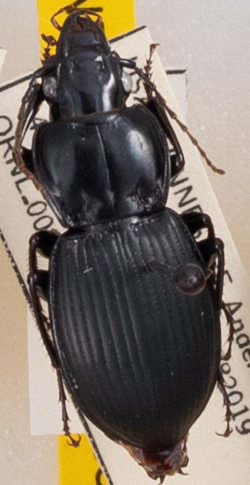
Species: Cyclotrachelus sigillatus
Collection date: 2022-09-14
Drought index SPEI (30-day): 0.3
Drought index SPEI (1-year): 0.39
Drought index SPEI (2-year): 0.594